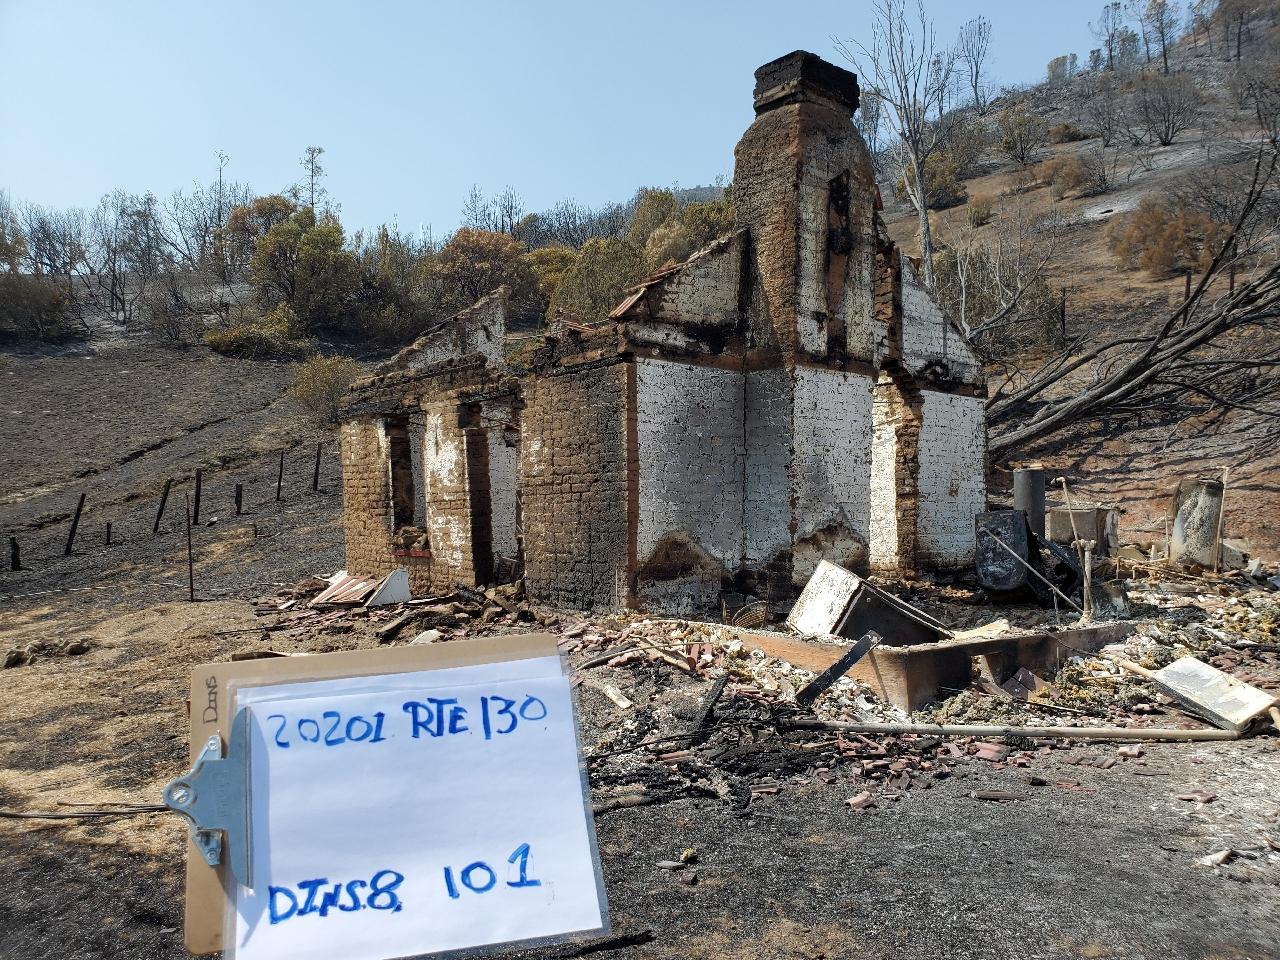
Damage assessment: destroyed